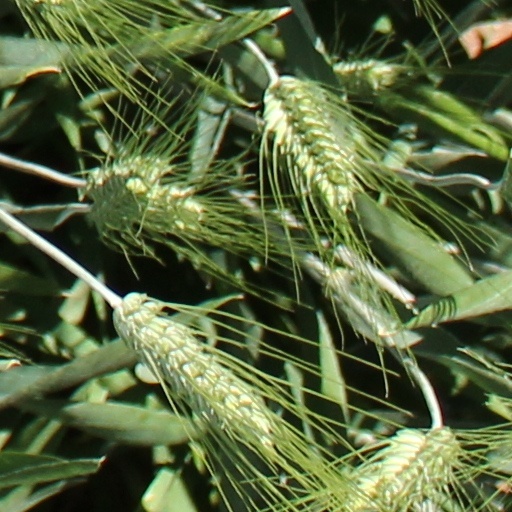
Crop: wheat